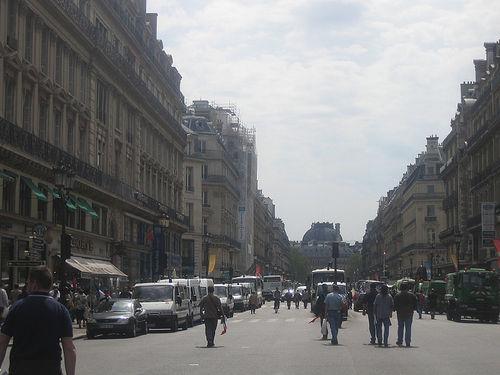
Weather: cloudy or overcast